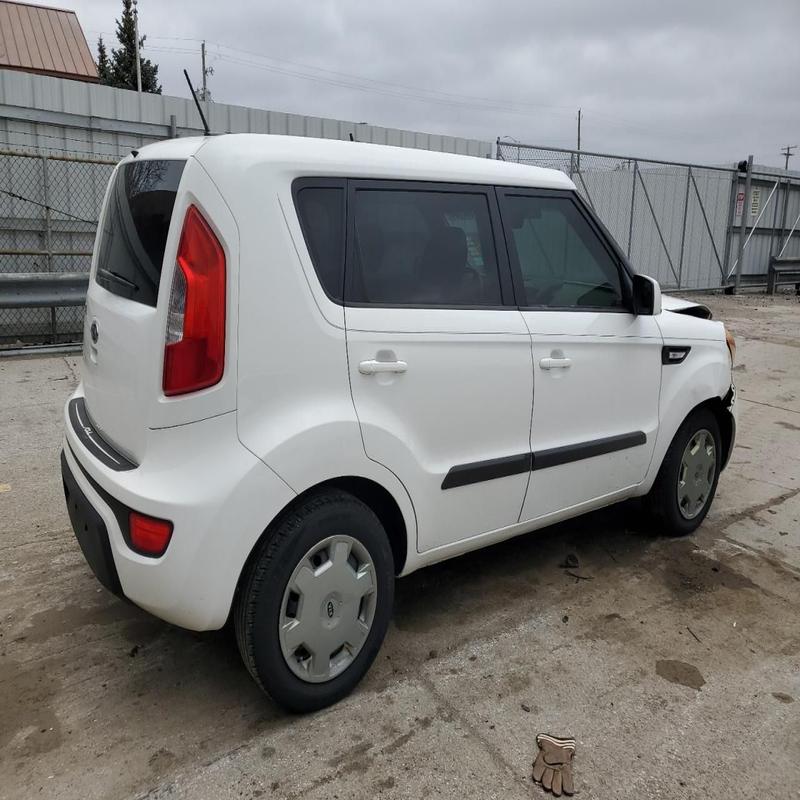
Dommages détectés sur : aile avant droite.
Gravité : mineur